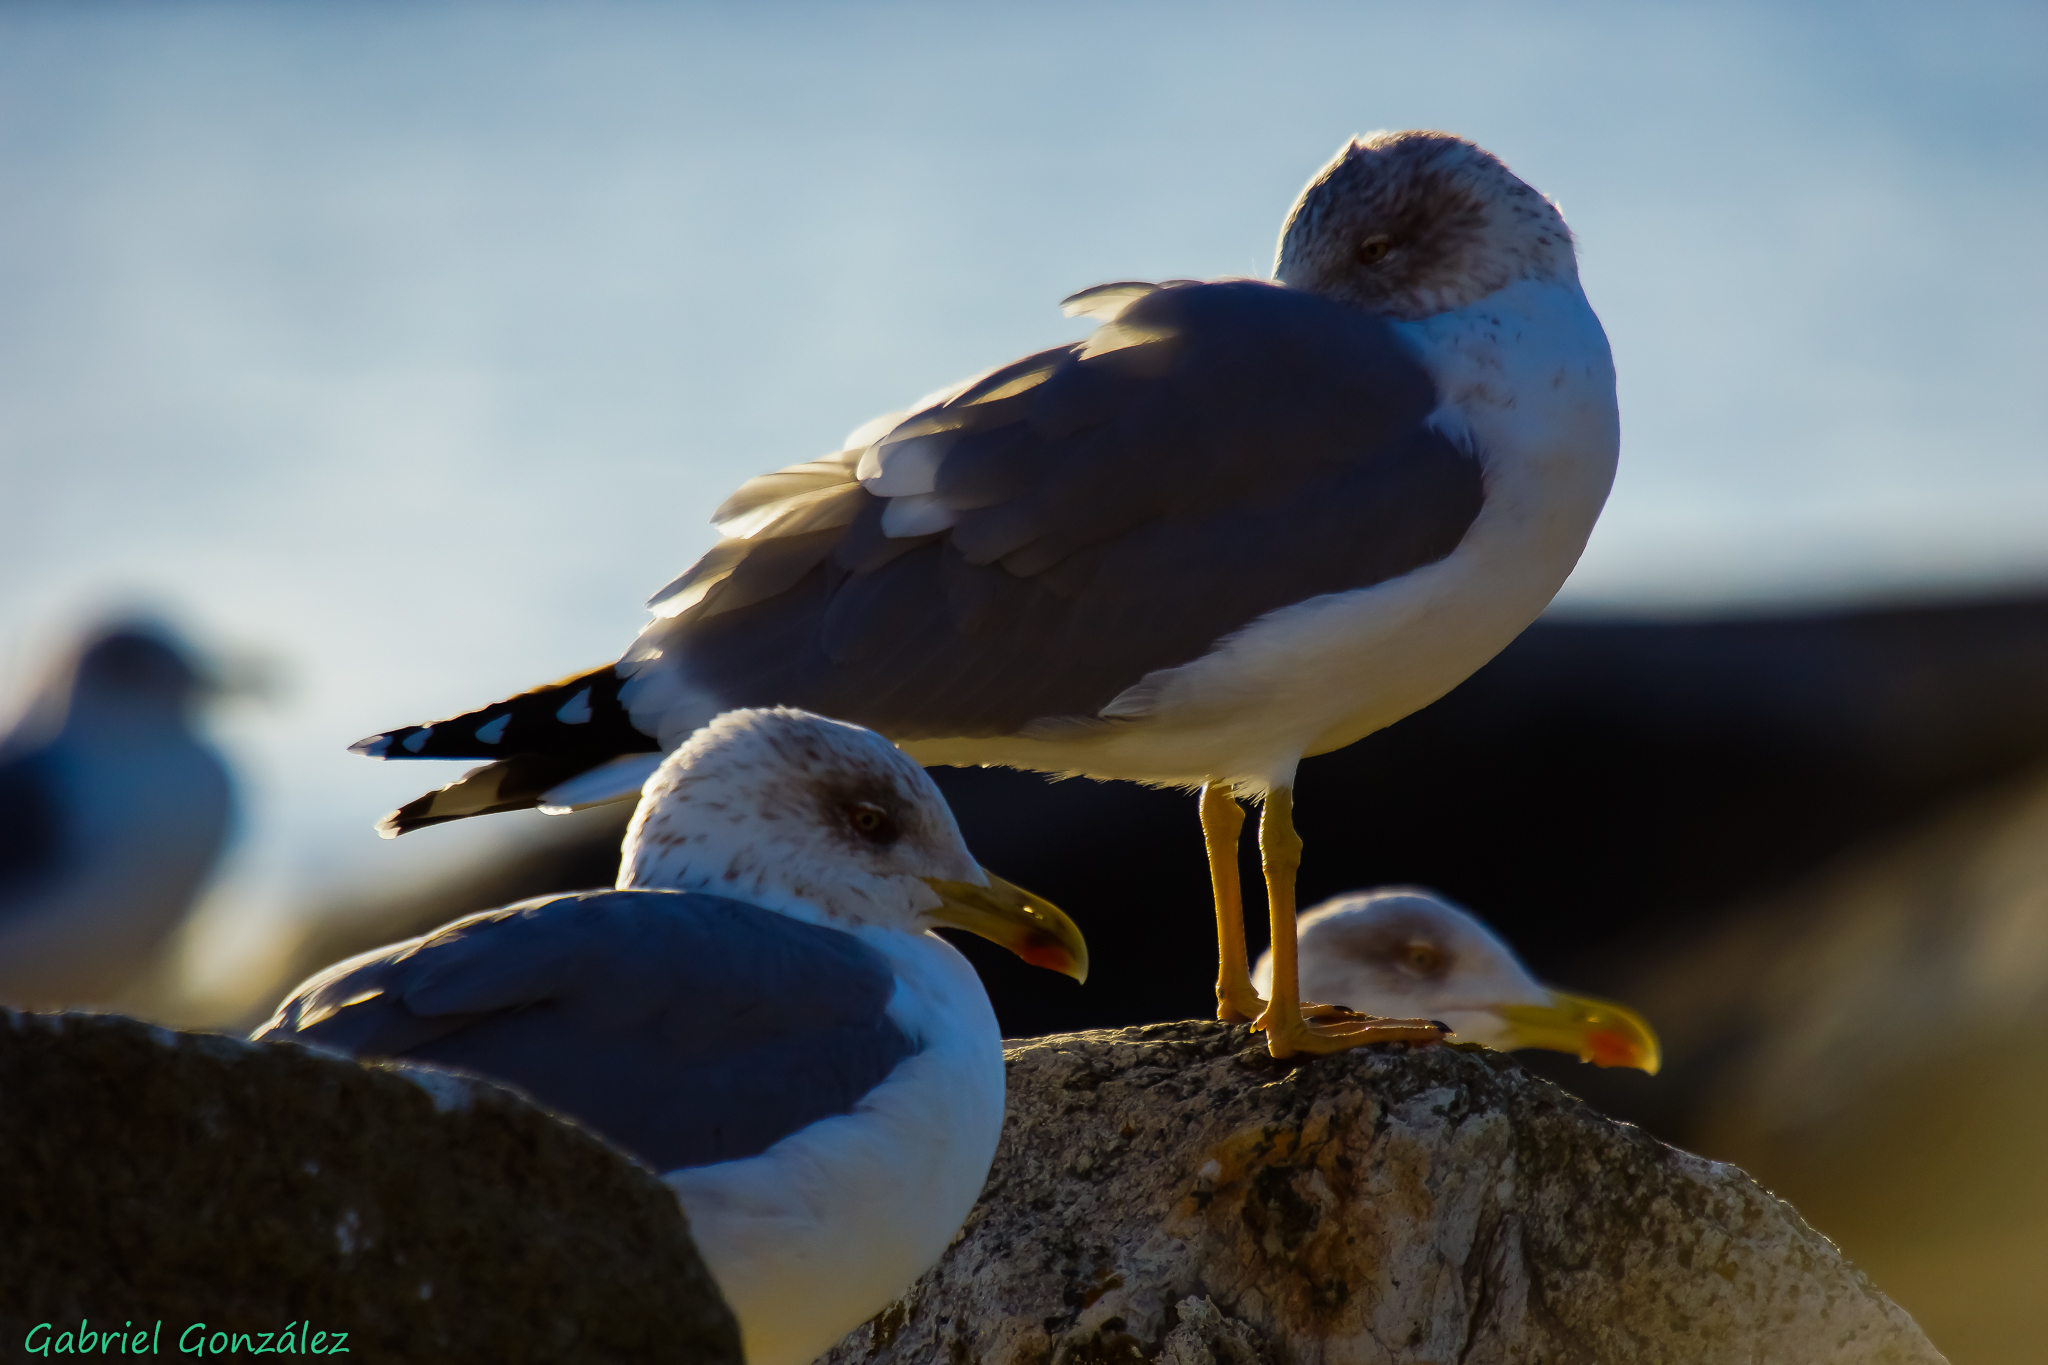
sea, nature, bird, seabird, photo, wildlife, gull, beak, blue, fauna, animals, seagulls, vertebrate, naturaleza, a77, g, ggl1, gaby1, xovesphoto, animales, sonya77, sigma50500mm, 50500, xelodegalicia, gaviotas, gabrielcoru a, charadriiformes, european herring gull